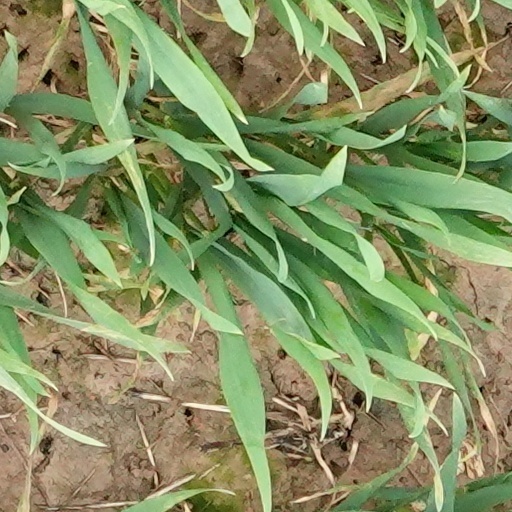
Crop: wheat